Mia LaBerge

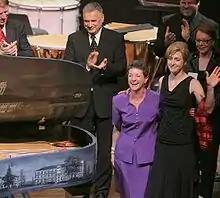
Artist Mia LaBerge on stage at the Kennedy Center during ceremonial concert unveiling of the "Madison Bluestone" Steinway Art Case Piano which she painted.

Mia LaBerge (born 1967, Minneapolis) is an American artist who painted the first Steinway Art Case Piano created to honor a university.